Joseph B. Soloveitchik

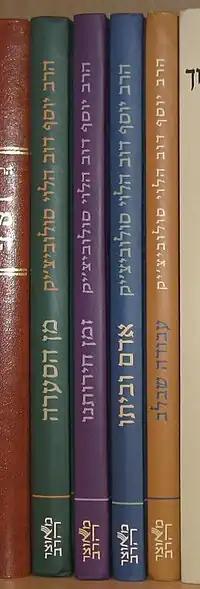
4 books of Joseph B. Soloveitchik

In "The Lonely Man of Faith", Soloveitchik reads the first two chapters of Genesis as a contrast in the nature of the human being and identifies two human types: Adam I, or "majestic man," who employs his creative faculties in order to master his environment; and Adam II, or "covenantal man," who surrenders himself in submission to his Master. Soloveitchik describes how the man of faith integrates both of these aspects.